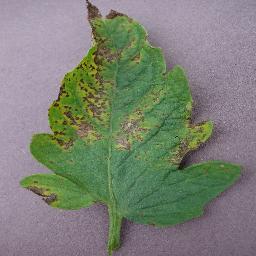
Label: Tomato___Septoria_leaf_spot